Answer in natural language. Considering the relative positions, is green colour floor lamp above or below green threecushion sofa? Choose between the following options: below or above
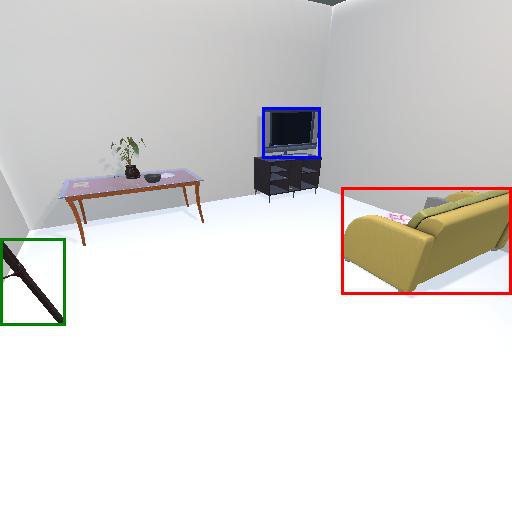
<answer>below</answer>